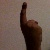
The image shows a hand gesture representing the number 1 in Indian Sign Language.